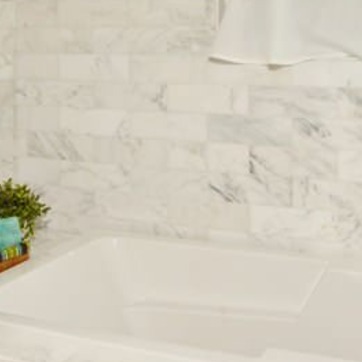
Material: tile